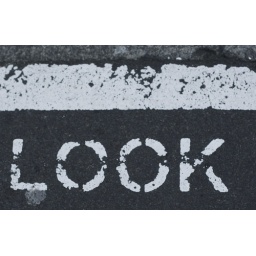
A random sign that I saw on the ground in Wellington. I thought the message was pretty clear.